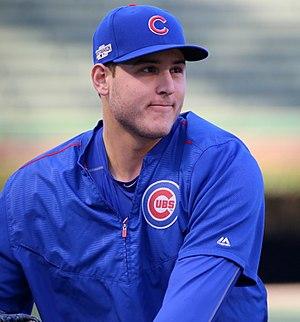
Anthony Vincent Rizzo est un joueur de premier but des Ligues majeures de baseball jouant pour les Cubs de Chicago.